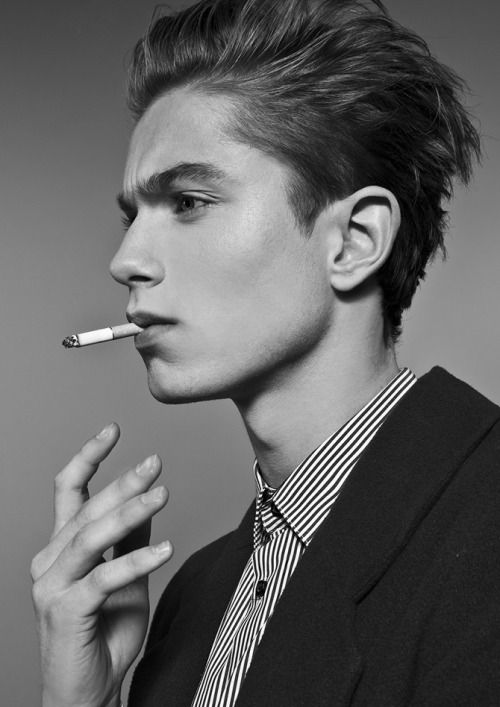
Label: Colored